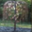
Label: willow_tree